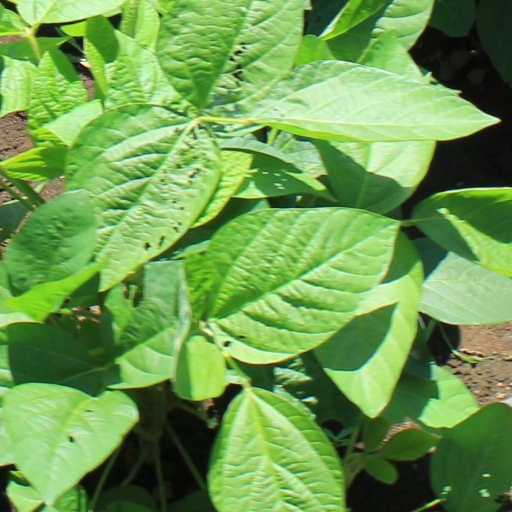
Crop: soybean